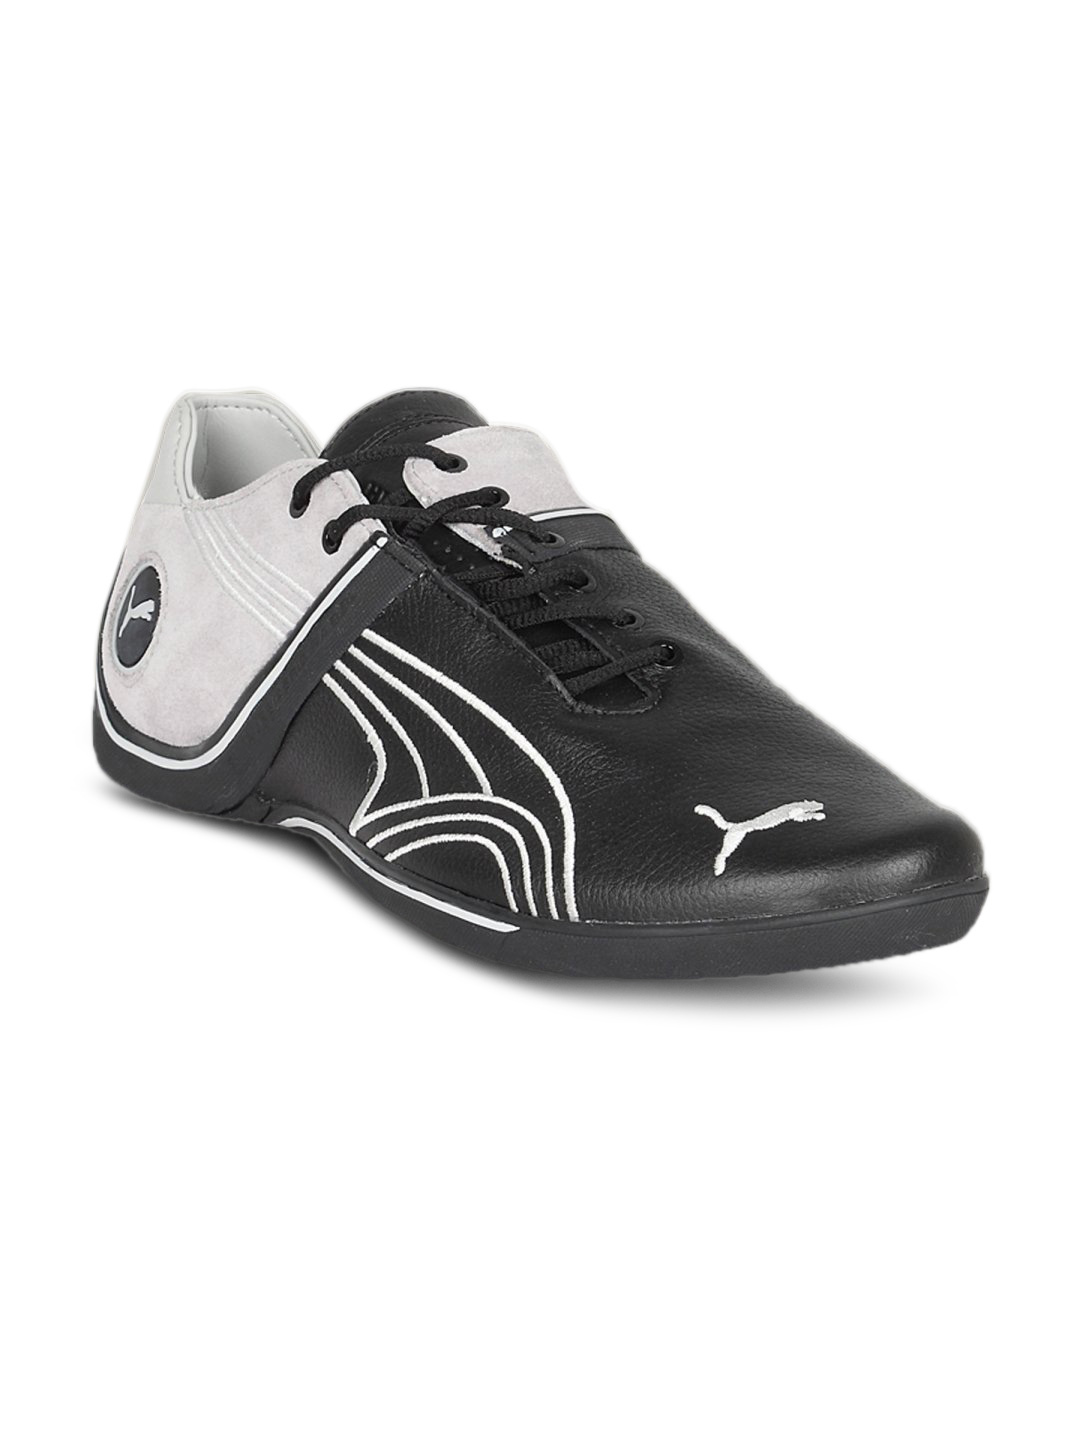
Puma Men's Future Cat Remix Black Shoe
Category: Footwear / Shoes / Sports Shoes
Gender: Men
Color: Black
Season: Summer 2011
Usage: Sports